Marmaduke Roydon

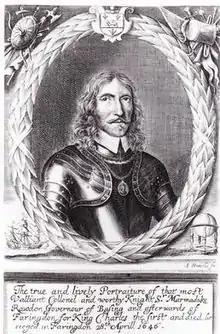
Marmaduke Roydon

The son of Ralph Roydon or Rawdon of Rawden Brandesby in Yorkshire, by Jane, daughter of John Brice of Stillington, he was baptised at Brandesby on 20 March 1583. At sixteen years of age he went to London, where he was apprenticed to Daniel Hall, a Bordeaux merchant, who sent him as his factor to France. He returned to London about 1610 and was elected a common councilman. Soon afterwards he was presented with the freedom of the Clothworkers' Company, and made captain of the city militia.